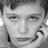
Emotion: neutral